Helen Ballard

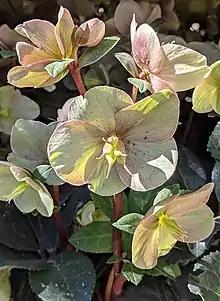
"Helleborus × ballardiae" 'Cinnamon Snow'

Grace Helen Ballard, also known as Grace Helen Wilson and born Grace Helen Ranken (11 January 190828 May 1995), was a British horticulturist known for her hellebore hybrids.